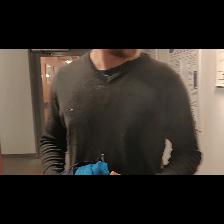
Label: Human